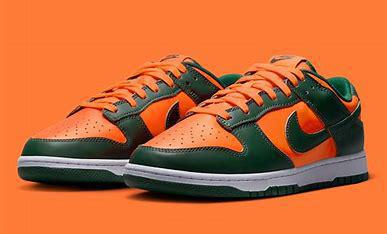
Brand: Nike
Model: Dunk